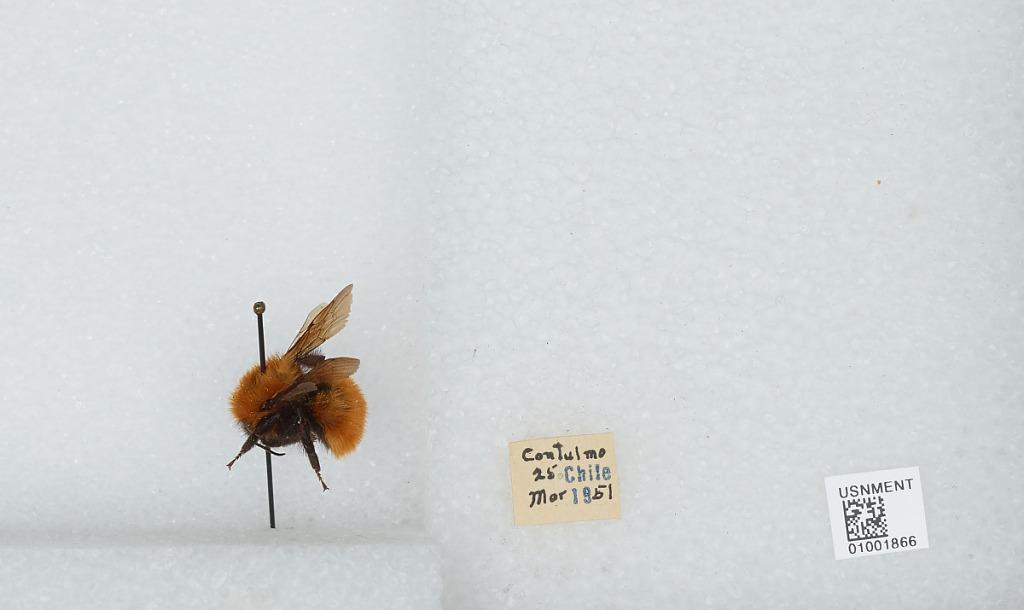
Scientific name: Bombus (Fervidobombus) dahlbomii Guérin
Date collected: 1951-3-25
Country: Chile
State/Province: Biobio
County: Arauco
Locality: Contulmo
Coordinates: -38.0161, -73.2286